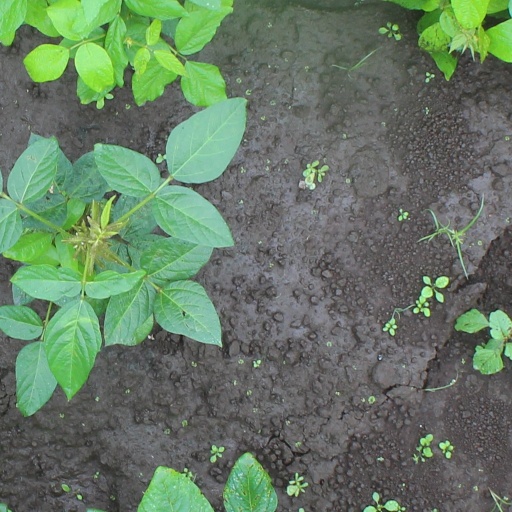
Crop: soybean